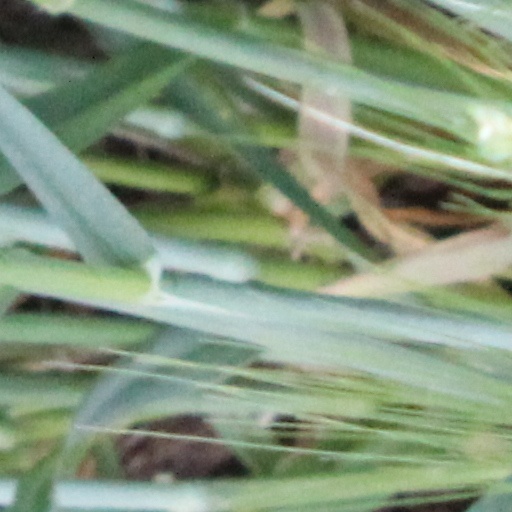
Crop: wheat